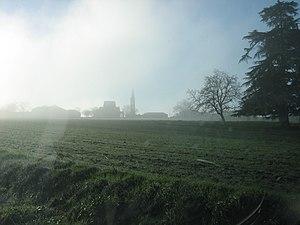
L'église de Saint-Vincent-de-Lamontjoie au matin de janvier par beau temps.
Saint-Vincent-de-Lamontjoie est une commune du Sud-Ouest de la France, située dans le département de Lot-et-Garonne.